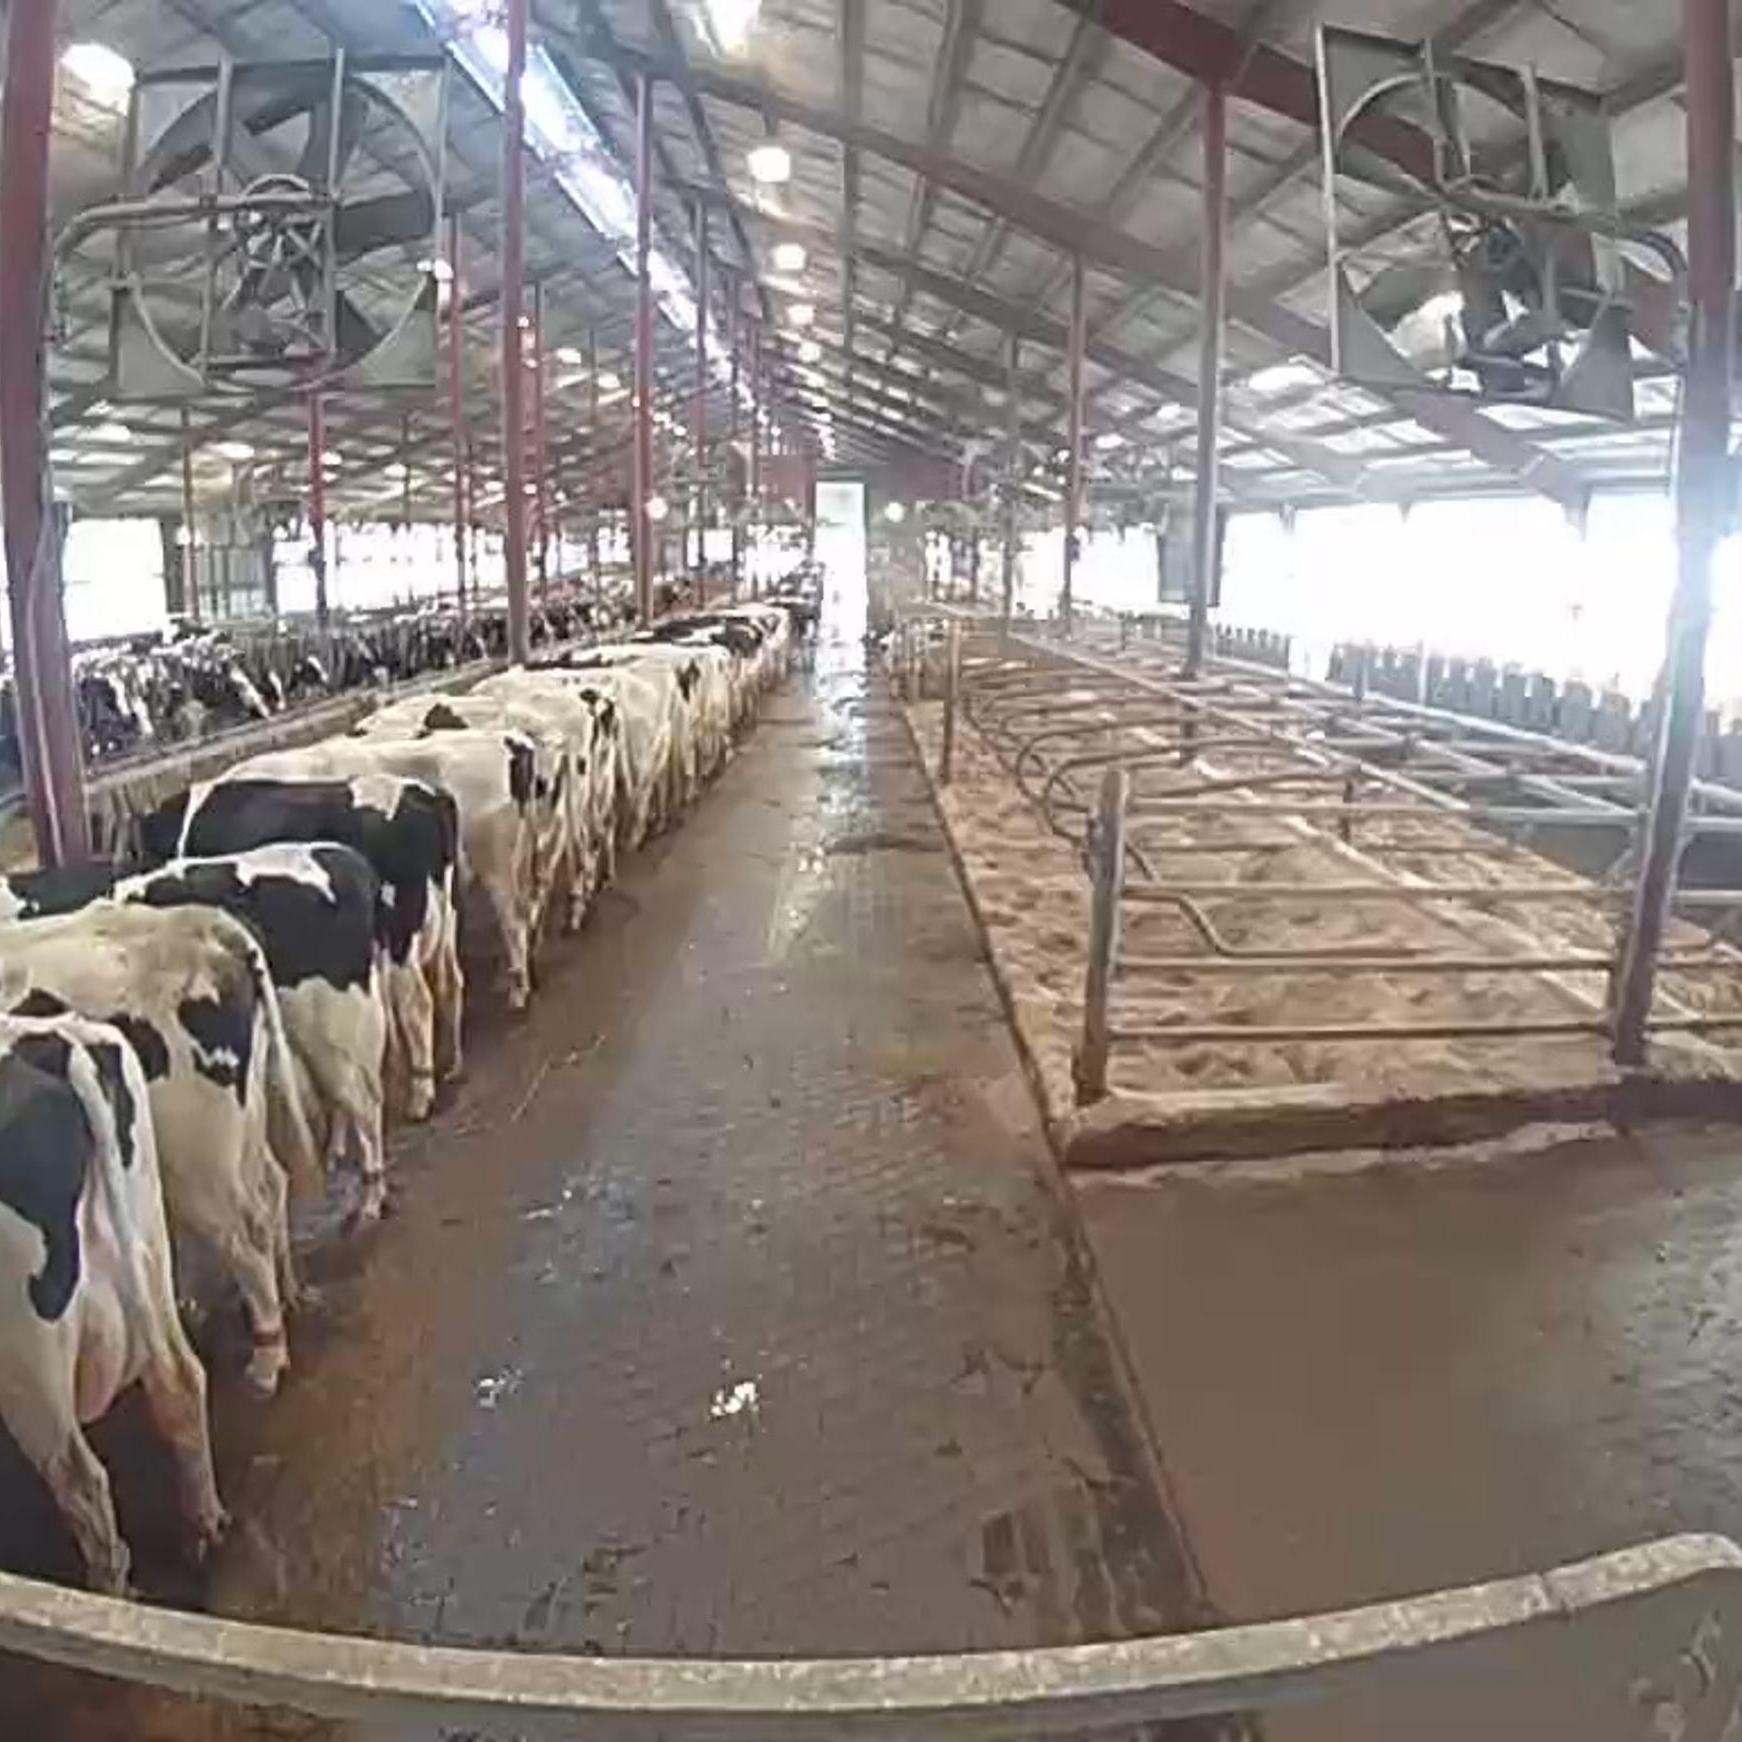
Number of cows: 6